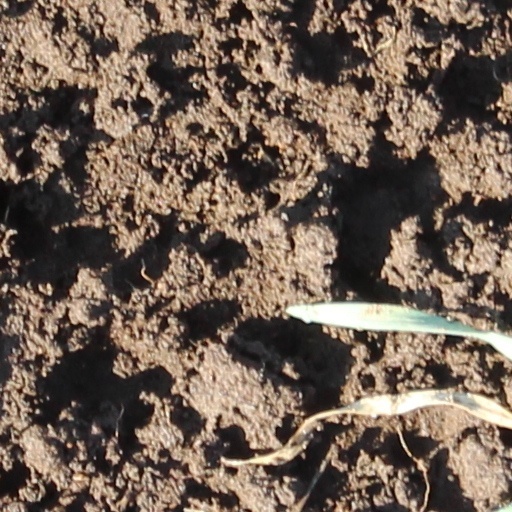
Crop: wheat